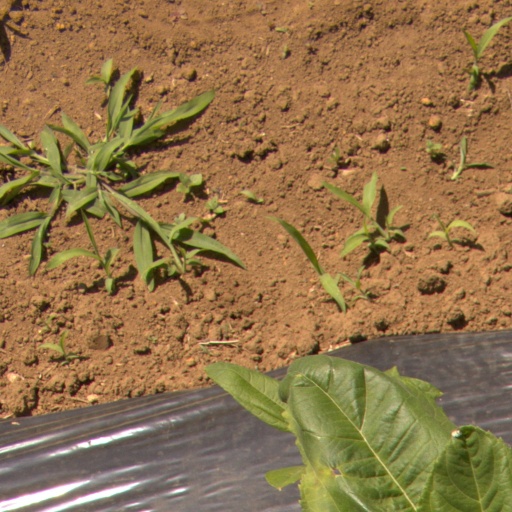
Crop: Jerusalem artichoke